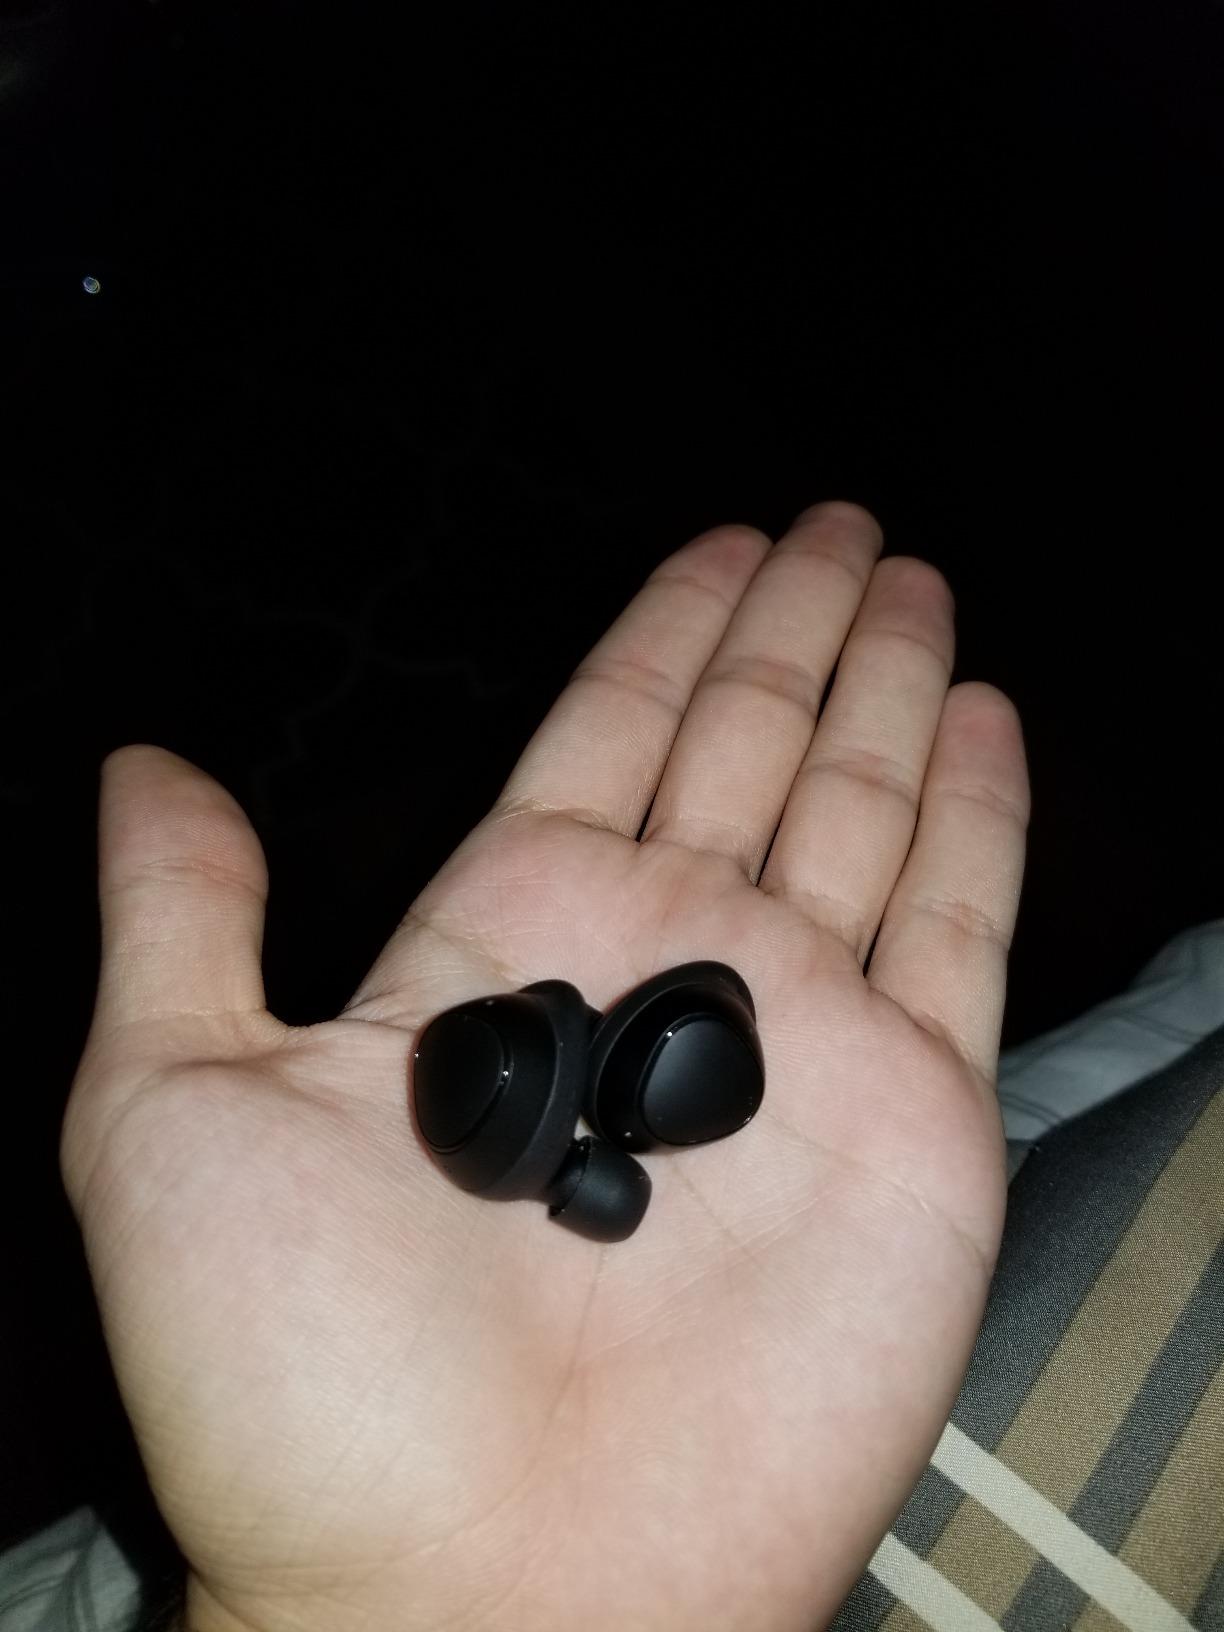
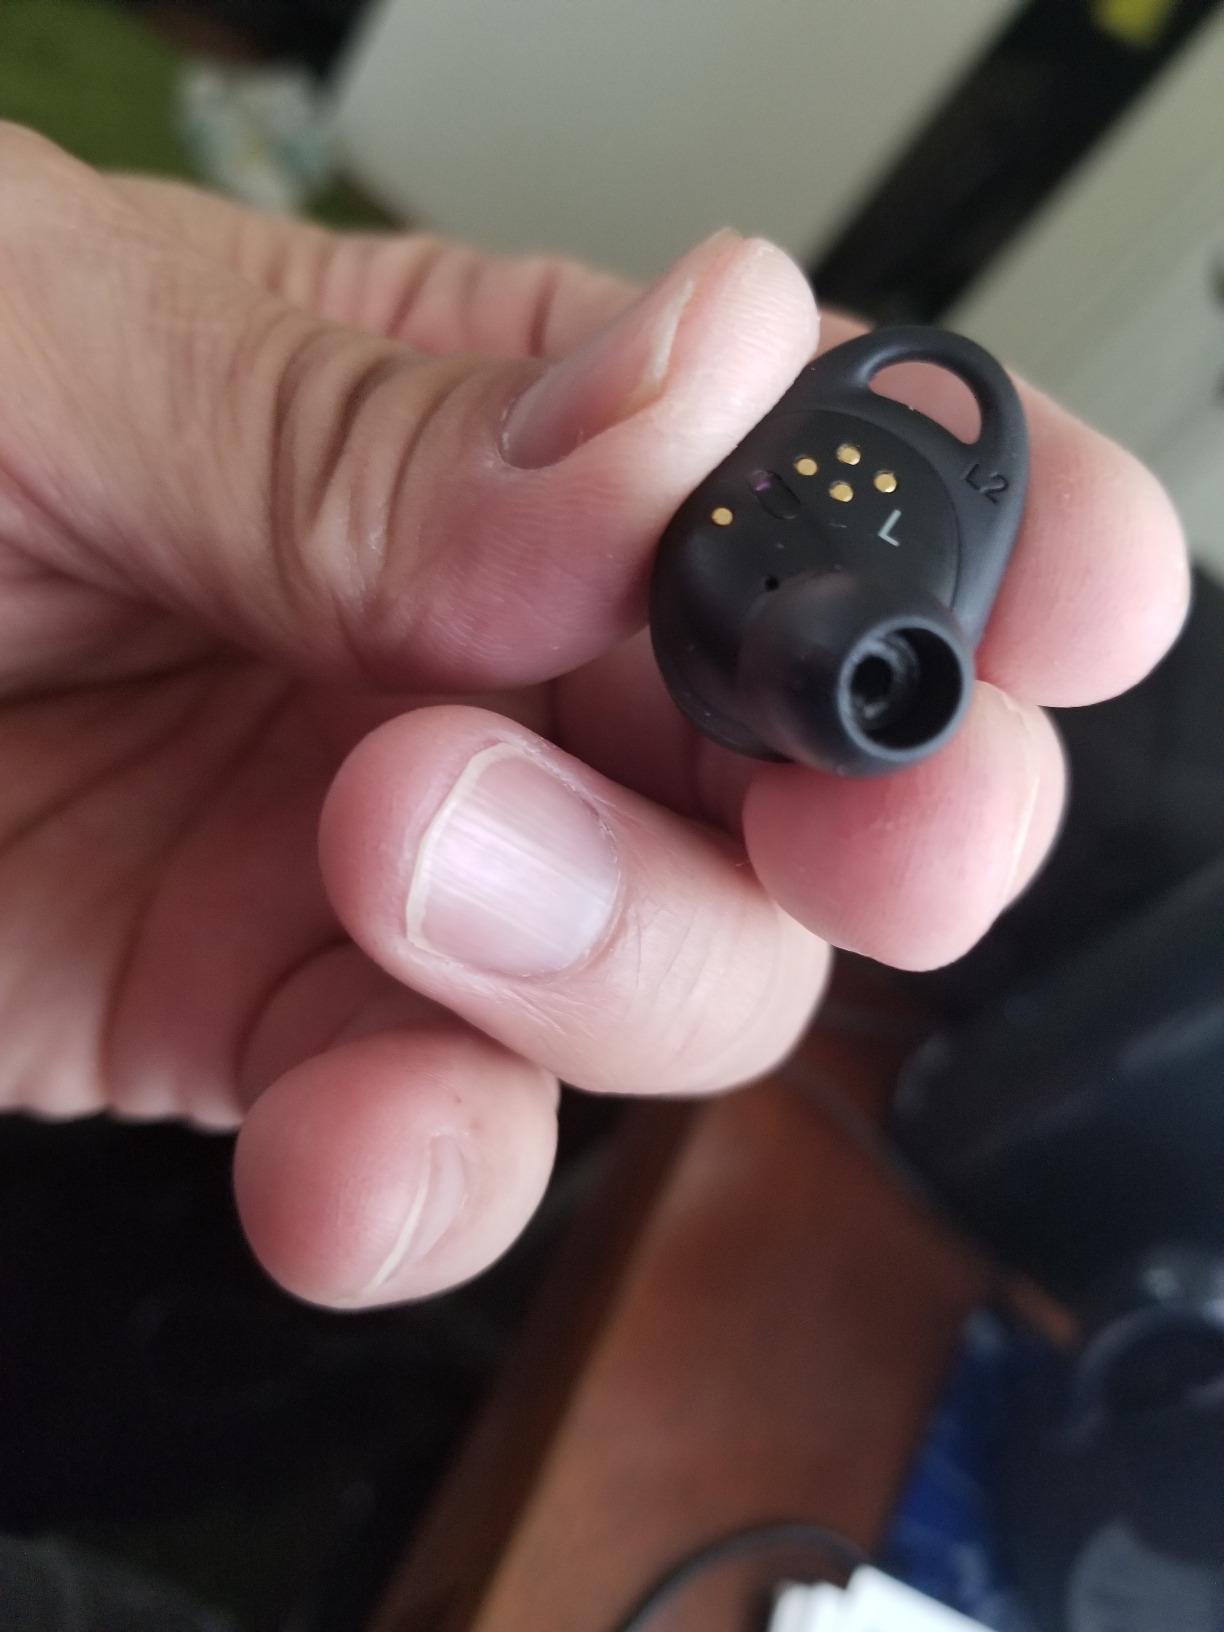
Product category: earbuds
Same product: yes